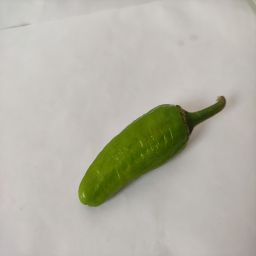
Crop: New Mexico Green Chile
Quality: Unripe